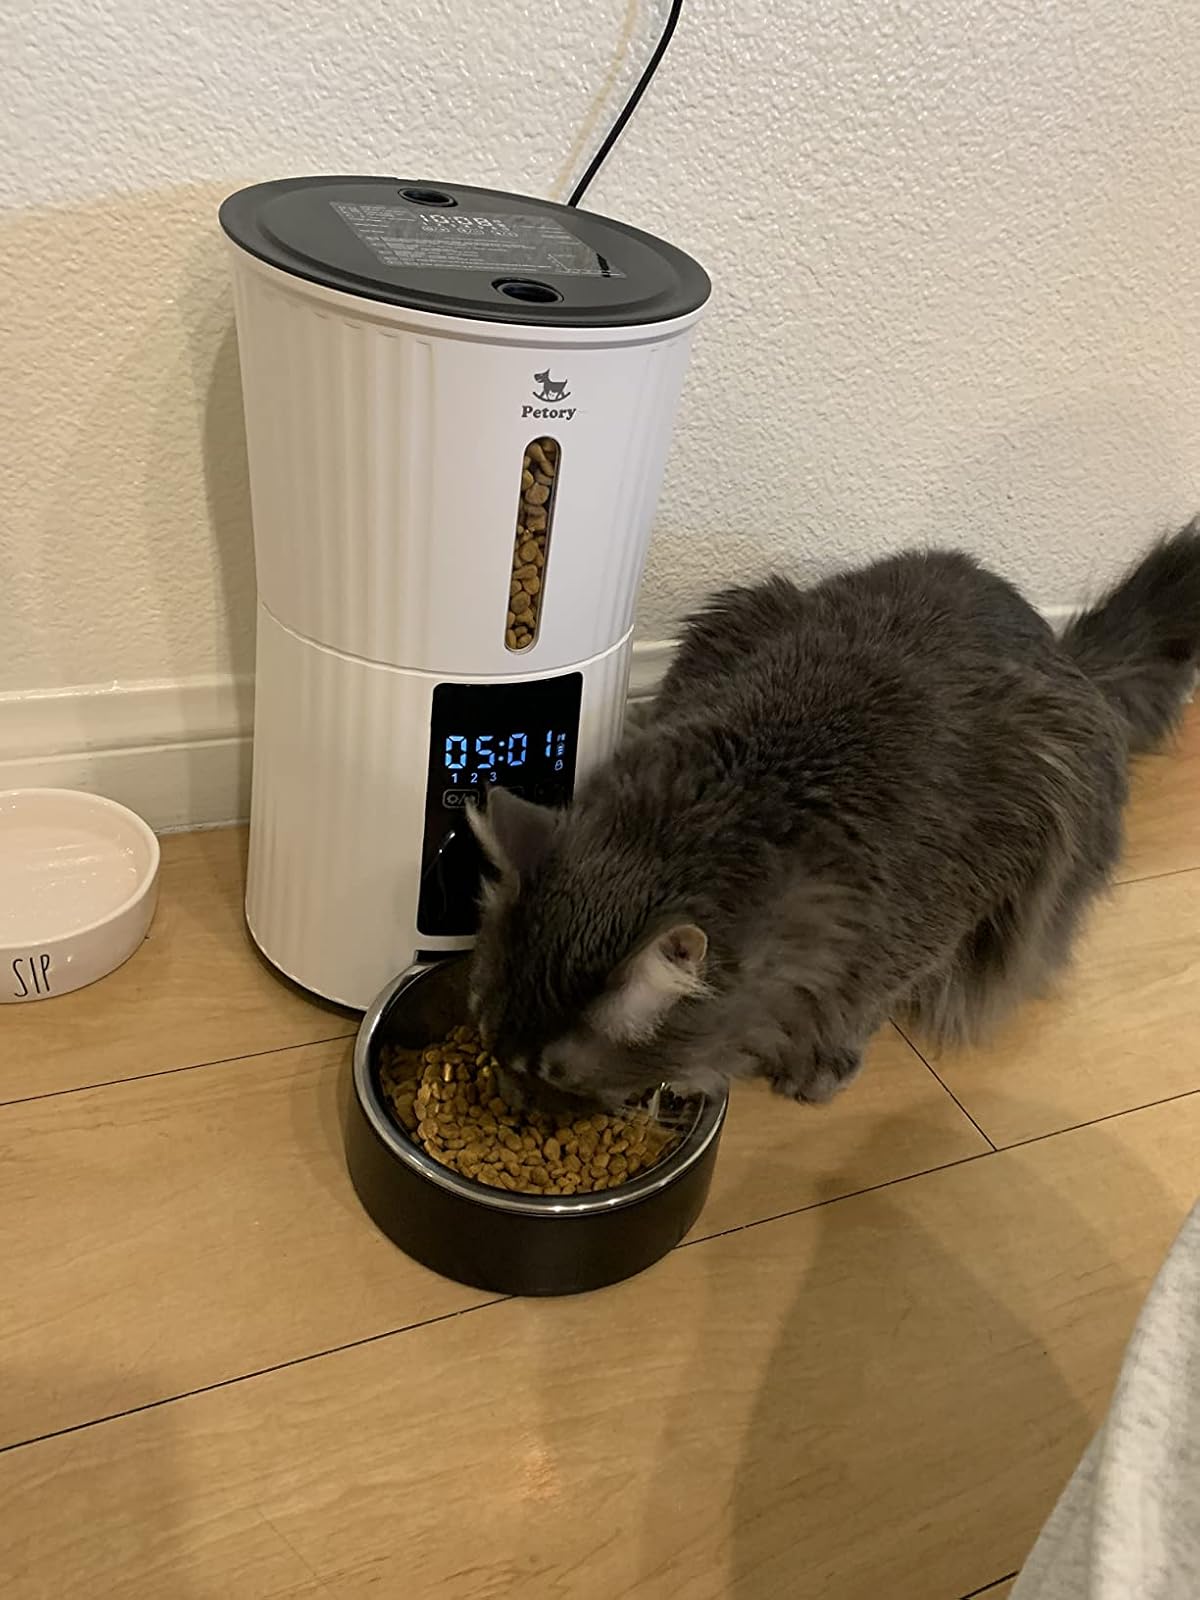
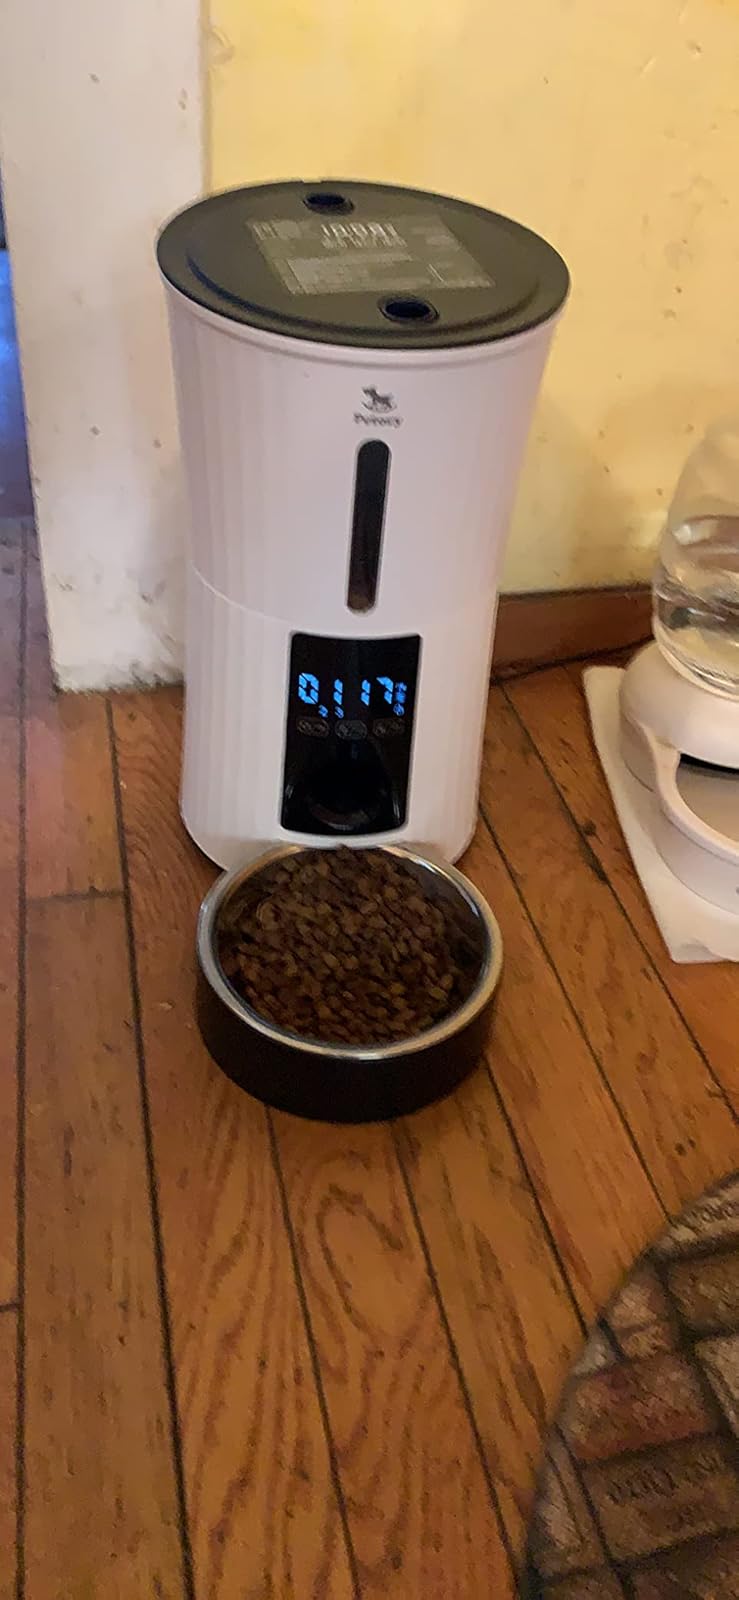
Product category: items_feeder
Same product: yes